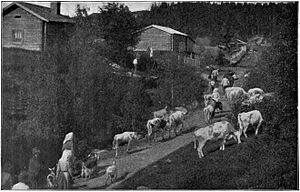
Norrland / Historie / Tidlig moderne tid (1520 – 1789) / Kost
Fæbodtog med sæterpiger og vogterdreng ankommer til fæbodmarken (illustration i Niels Holgersens forunderlige rejse gennem Sverige af hans besøg i Hälsingland, 1908).
Norrland er den nordligste og arealmæssigt største af Sveriges tre landsdele, og landsdelen består af fem län: Gävleborgs län, Jämtlands län, Västernorrlands län, Västerbottens län og Norrbottens län. Landsdelen er traditionelt blevet defineret som bestående af ni landskaber: Gästrikland, Hälsingland, Härjedalen, Jämtland, Medelpad, Ångermanland, Västerbotten, Norrbotten og Lappland. Norrland har et areal på 242.735 km², hvilket udgør 59,6% af Sveriges areal. Indbyggertallet er 1.175.039, hvilket blot udgør ca. 12% af landets befolkning, hvilket også afspejles i Norrlands lave befolkningstæthed på ca. 4,8 indbyggere pr. km². I Norrland findes to af Sveriges minoritetsgrupper, samer og tornedalingar.